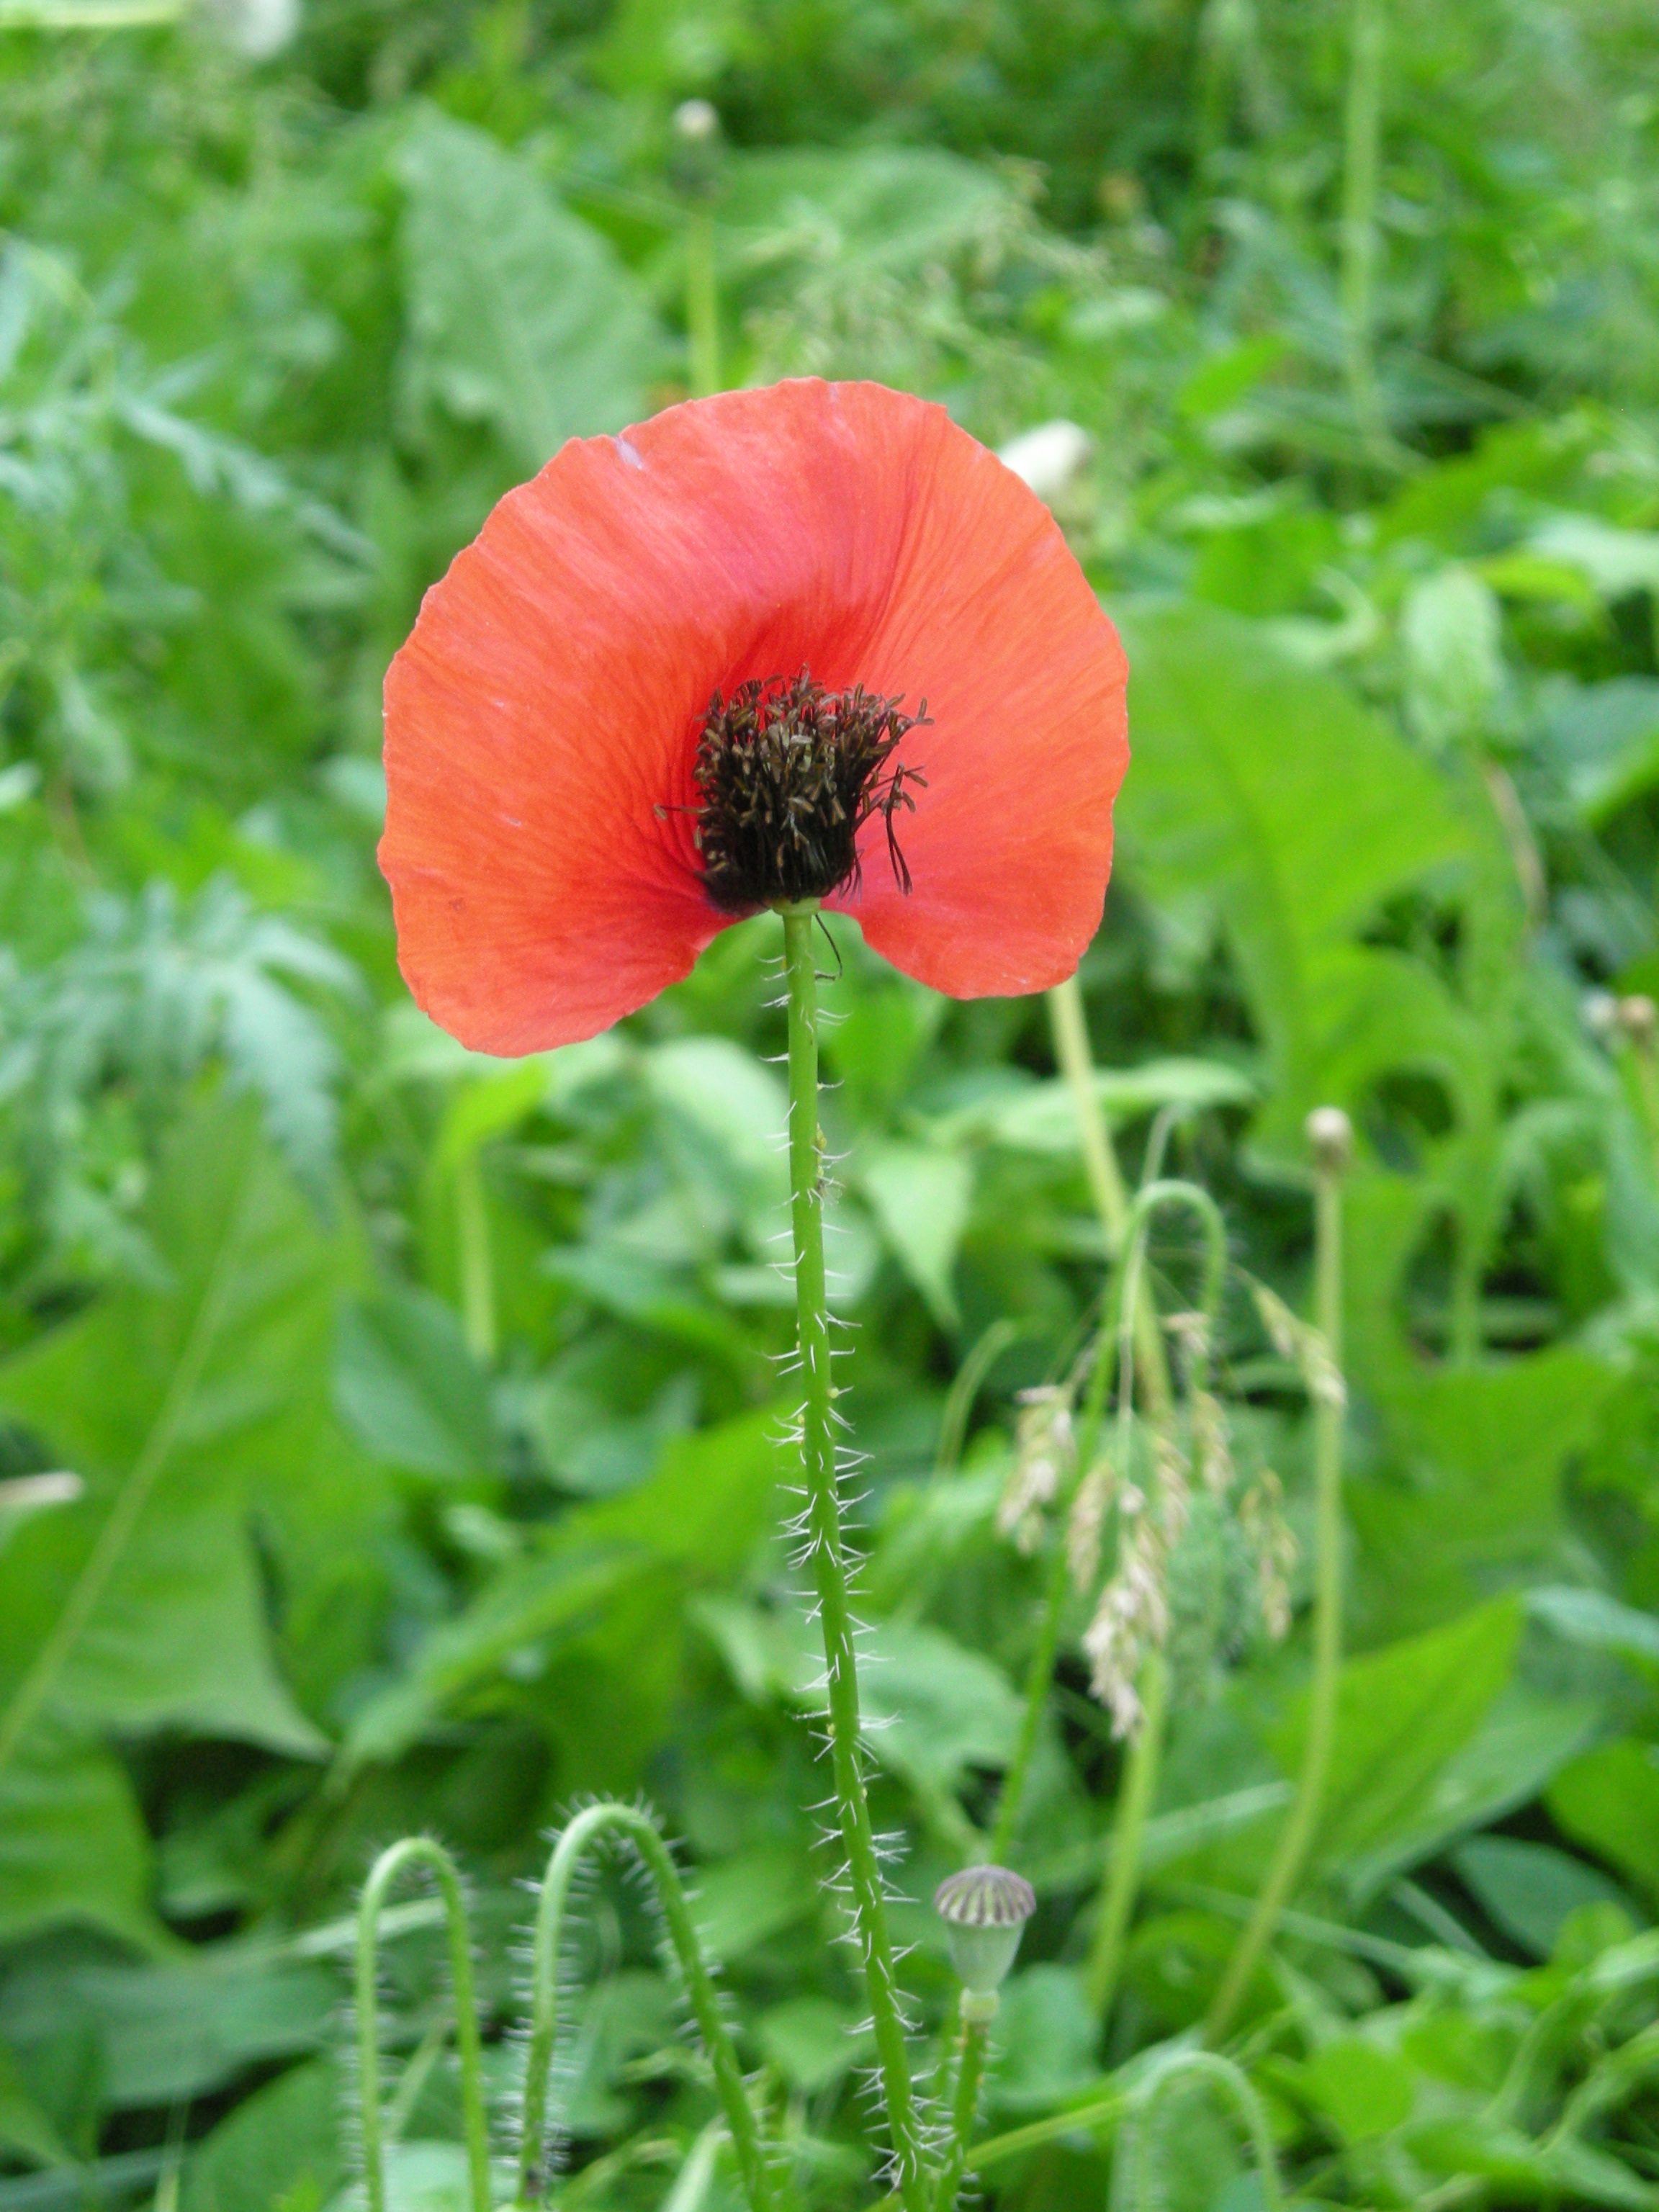
nature, plant, field, meadow, prairie, flower, petal, summer, floral, wild, red, color, botany, garden, flora, wildflower, poppy, coquelicot, flowering plant, annual plant, land plant, poppy family